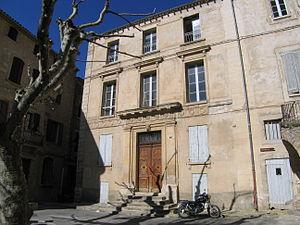
Palais de Justice de Forcalquier
Alpes de Lumière est une association à but non lucratif française fondée en mai 1953 par Pierre Martel et reconnue d'utilité publique. Son siège est actuellement établi à Forcalquier, dans l'ancien palais de justice de la ville.
Forcalquier est une commune française située dans le département des Alpes-de-Haute-Provence, en région Provence-Alpes-Côte d'Azur. Jadis capitale d'un comté florissant, fondée au XIᵉ siècle, elle est maintenant chef-lieu d’arrondissement. Ses habitants sont appelés les Forcalquiérens.